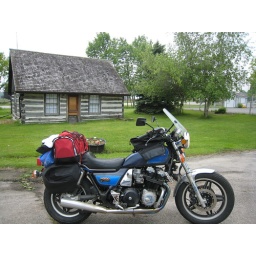
cute cabin by the road